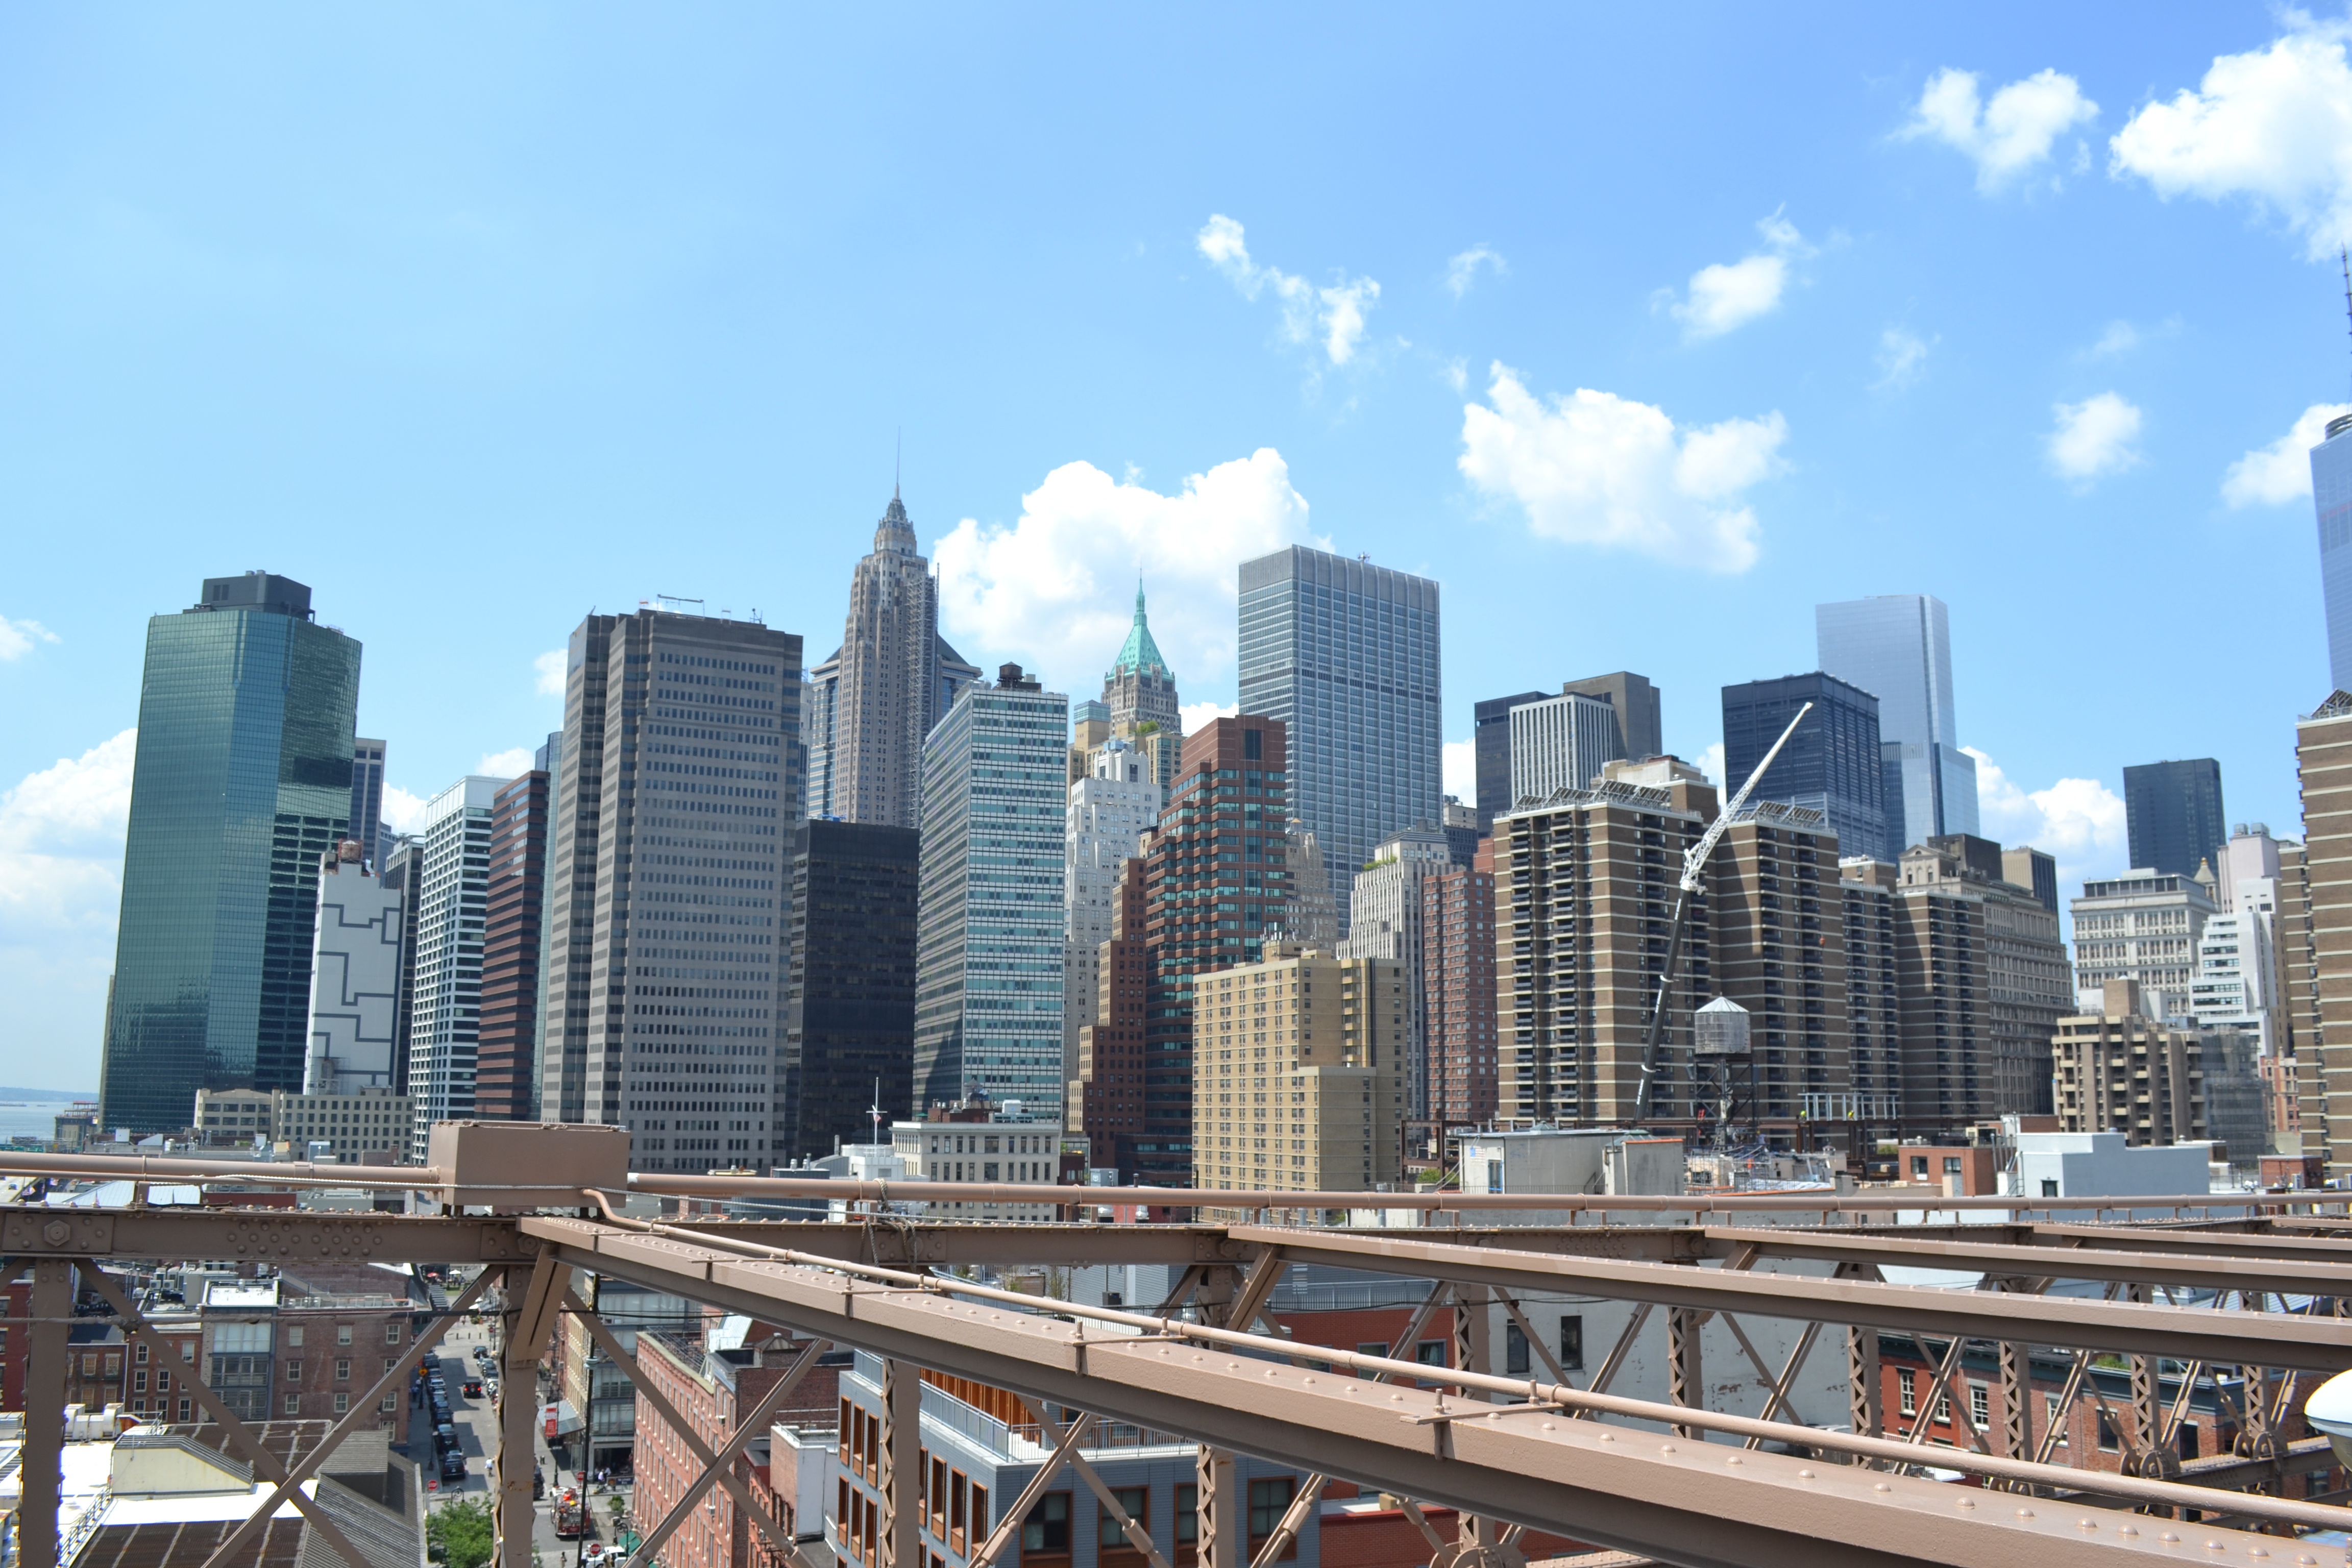
horizon, skyline, city, skyscraper, cityscape, downtown, tower, landmark, tower block, metropolis, urban area, residential area, human settlement, metropolitan area